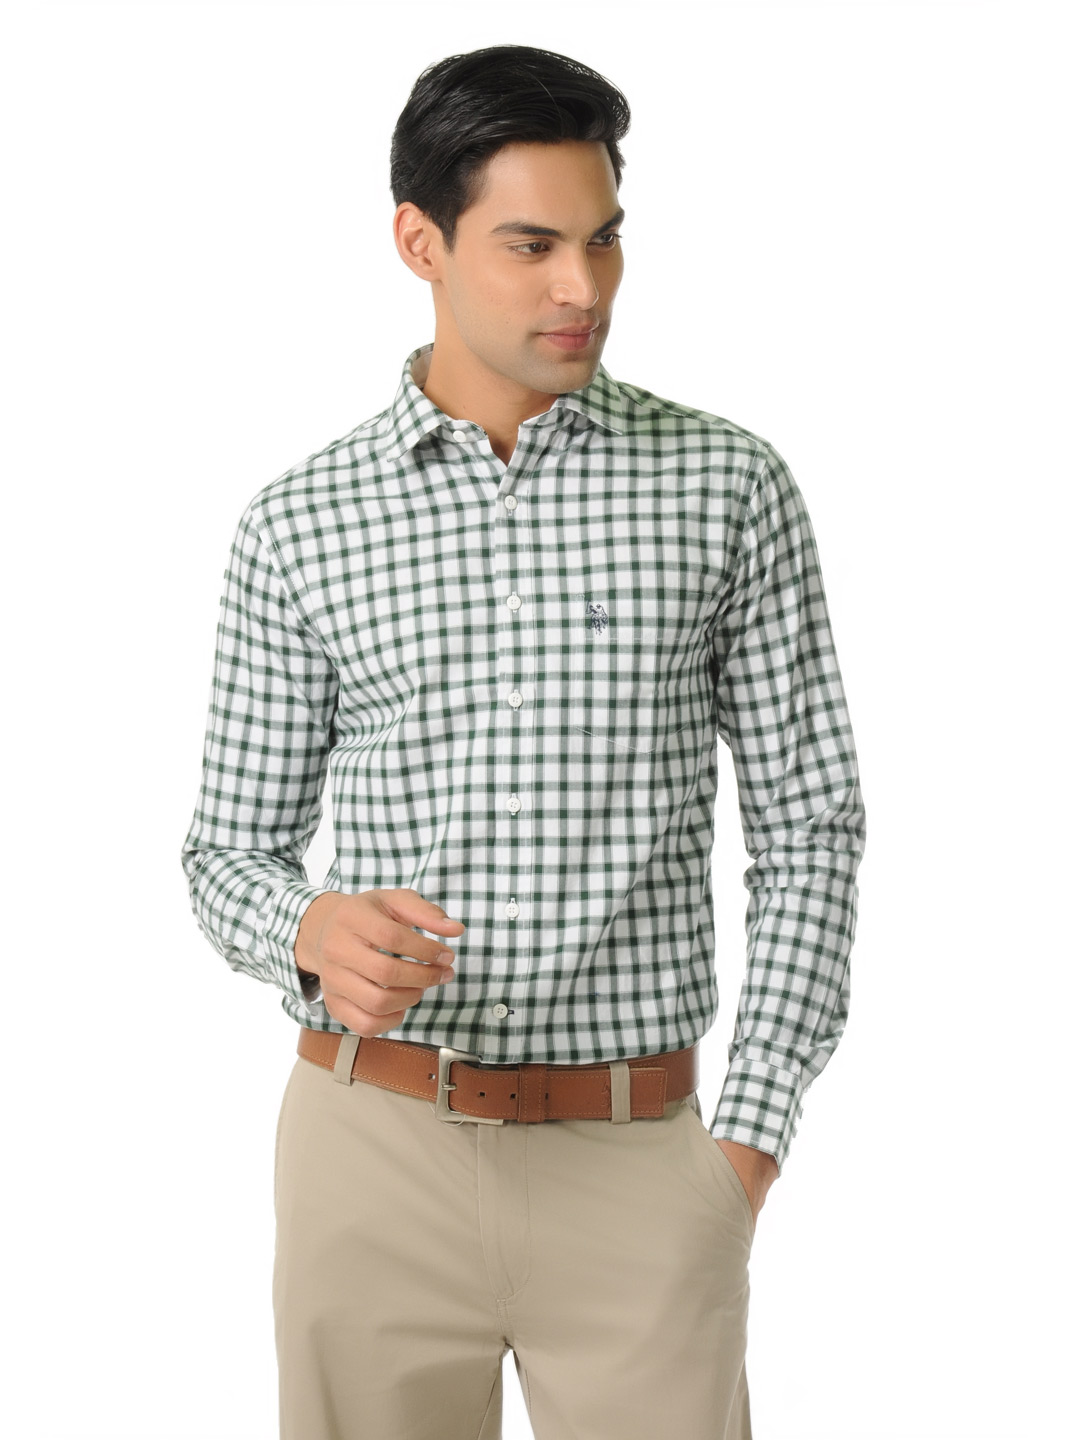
U.S. Polo Assn. Men White & Green Shirt
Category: Apparel / Topwear / Shirts
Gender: Men
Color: White
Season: Fall 2012
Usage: Casual